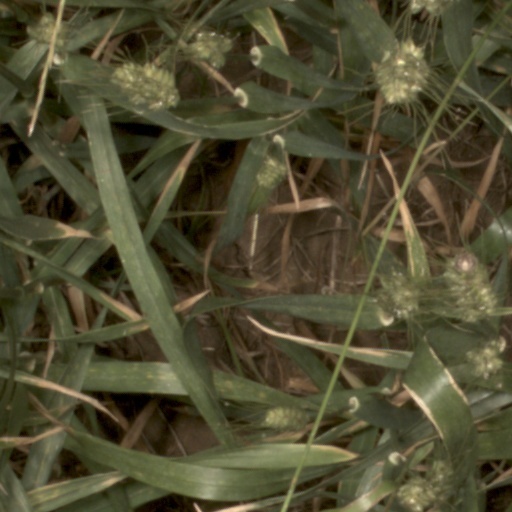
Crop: wheat